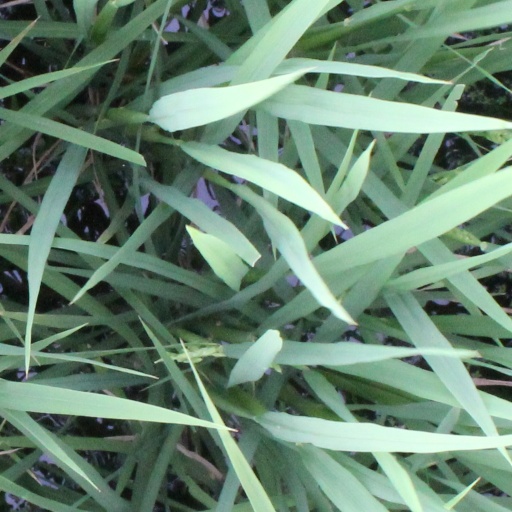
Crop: rice